Tom Cochrane

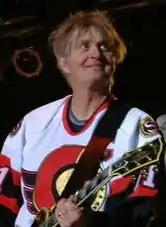
Cochrane performing in 2003

Already a household name in Canada from his time with Red Rider, Cochrane launched his solo career in 1991 with the release of the song "Life Is a Highway". The single became a global success and was followed by the release of his album "Mad Mad World", which would reach the six million mark in worldwide sales. The albums "Ragged Ass Road", "Songs of a Circling Spirit", "Xray Sierra" and "No Stranger" followed. Cochrane’s current band consists of Bill Bell, Jeff Jones, and Davide Direnzo.